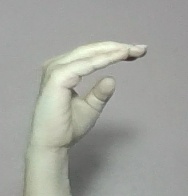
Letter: jeem